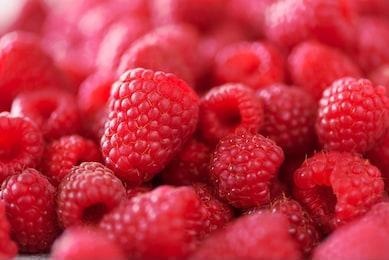
Label: raspberry